Rebecca Goring

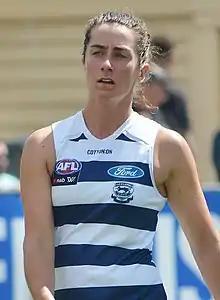
Goring with Geelong in February 2020

Rebecca Goring (born 9 June 1994) is an Australian guitarist, singer-songwriter and Australian rules footballer who played for the Geelong Football Club in the AFL Women's competition (AFLW).